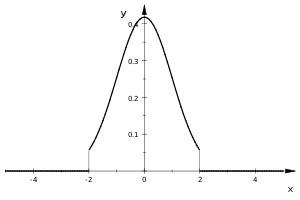
En probabilité et en statistiques, une loi tronquée est une loi conditionnelle, dérivée d'une autre loi de probabilité, où l'on ne garde que les tirages sur un intervalle défini. Plus clairement, pour une variable aléatoire X de support réel, dont la fonction de répartition est F, la loi tronquée à l'intervalle réel [a, b] est simplement la loi conditionnelle de X | a ≤ X ≤ b. Ce type de situation survient dans la censure statistique. Par exemple, pour l'étude de la durée passée au chômage, durant le temps d'observation, certaines personnes étaient déjà au chômage au début de l'étude mais retrouvent du travail dans ce laps de temps et d'autres perdent leur emploi et restent au chômage au-delà de la fin de l'étude. L'étude de la loi tronquée permet alors d'évaluer la fonction de vraisemblance.